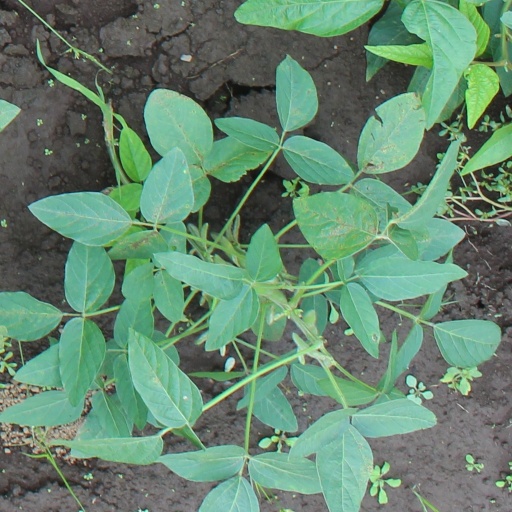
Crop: soybean